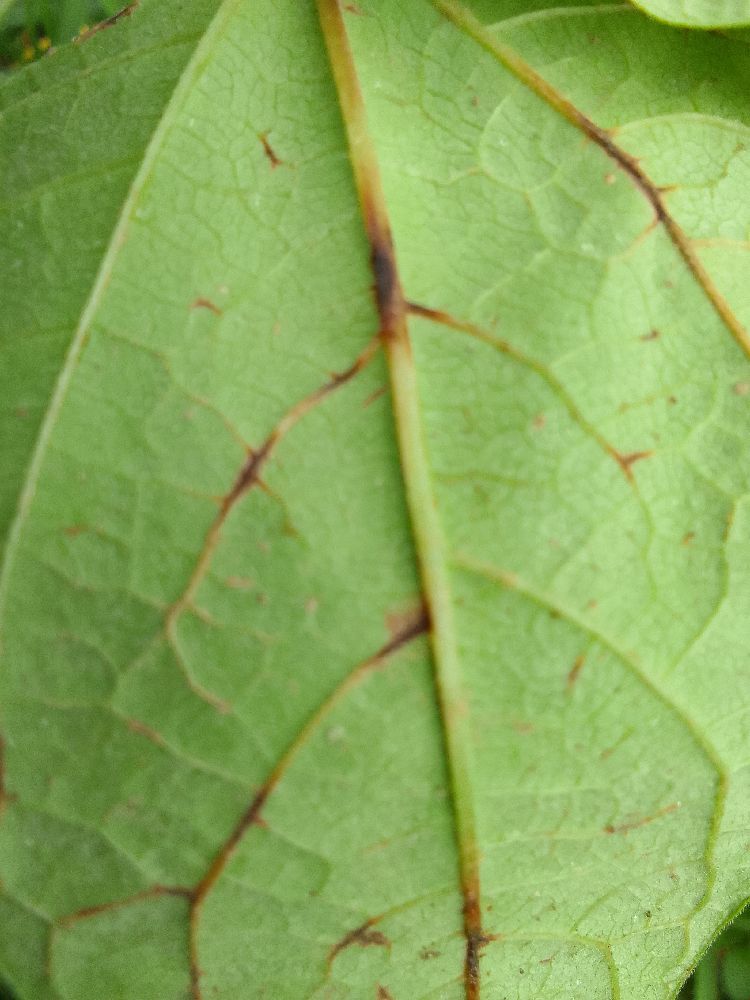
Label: anthracnose